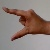
The image shows a hand gesture representing the letter 'Z' in Indian Sign Language.